The Singing Kid

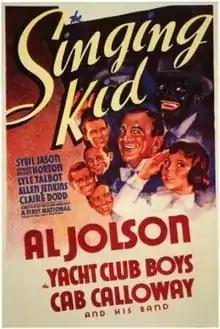
Theatrical release poster

The Singing Kid is a 1936 American musical romance film directed by William Keighley and written by Warren Duff and Pat C. Flick. Starring Al Jolson, Sybil Jason, Beverly Roberts, Edward Everett Horton, Lyle Talbot and Allen Jenkins, it was released by Warner Bros. on April 11, 1936.